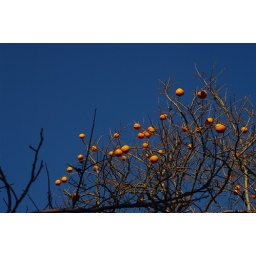
orange tree in autumn